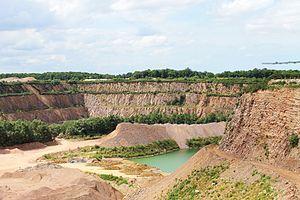
Carrières de Mouen (Calvados)
Mouen est une commune française, située dans le département du Calvados en région Normandie, peuplée de 1 601 habitants.